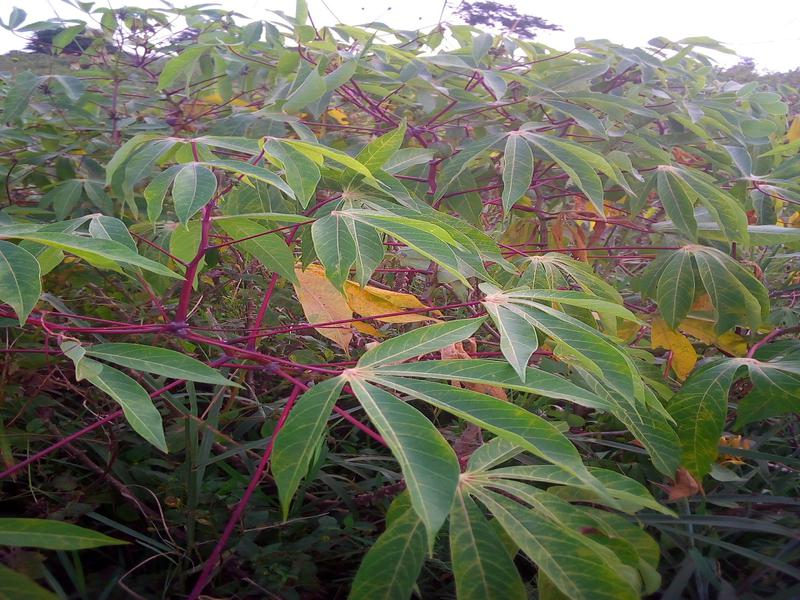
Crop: cassava
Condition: brown_streak_disease